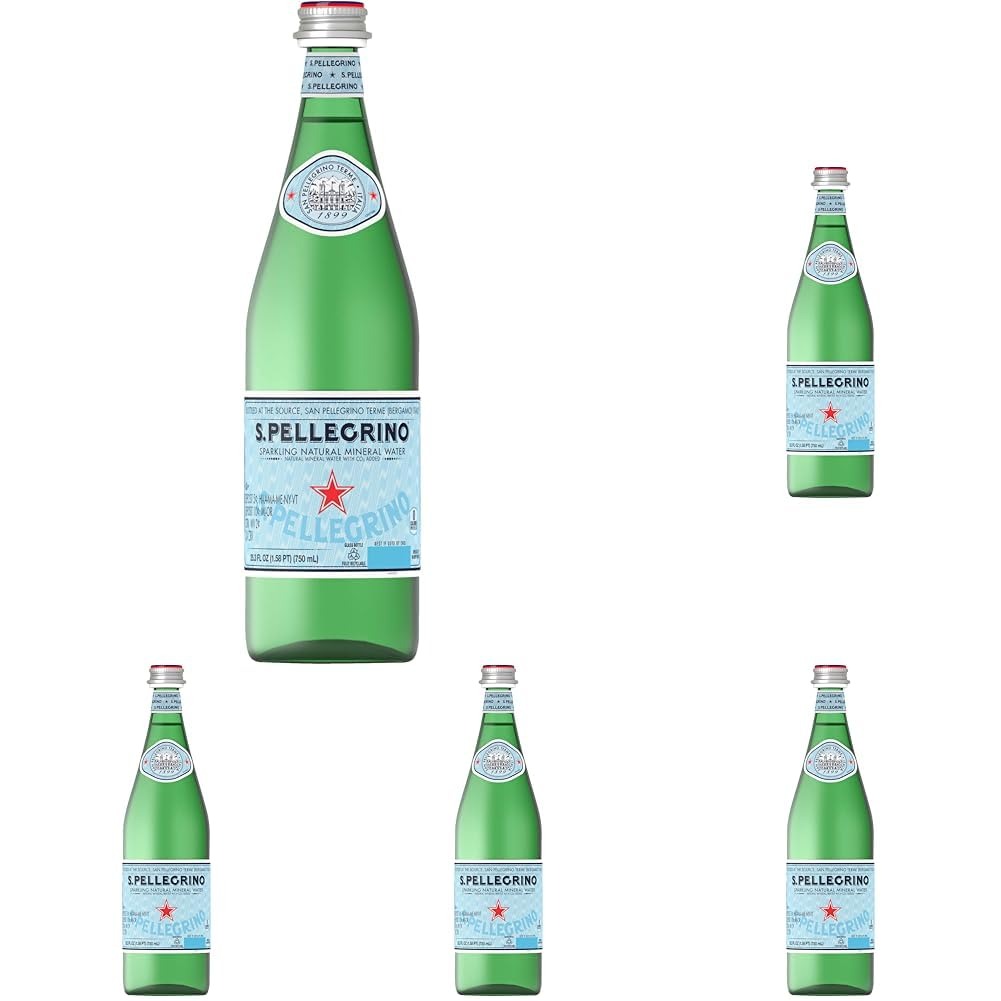
Item Name: SAN PELLEGRINO Sparkling Mineral Water, 25.3 FZ (Pack of 5)
Bullet Point 1: The information below is per-pack only
Bullet Point 2: One 25.3 fl oz glass bottle of S.Pellegrino Sparkling Natural Mineral Water SNAP and EBT Eligible item
Bullet Point 3: This bottled sparkling water offers unmistakable taste and gentle bubbles
Bullet Point 4: S.Pellegrino sparkling mineral water is low in sodium and contains zero calories with no artificial colors, flavors or sweeteners
Bullet Point 5: Perfect for any of life’s delicious moments, this unflavored sparkling water complements the flavors of your favorite foods and is perfect for a night out on the town
Bullet Point 6: This sparkling water glass bottle is ideal for enjoying with meals shared by friends
Bullet Point 7: Enhance your moments with S.Pellegrino Sparkling Natural Mineral Water
Value: 126.5
Unit: Fl Oz

Price: 2.79